Appin Murder

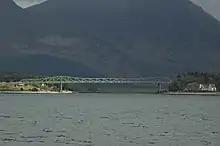
Ballachulish Bridge

Before mounting the scaffold, James of the Glens, who was described at the time as a "decent, God-fearing Highlander", also drew upon the tradition of exclusive psalmody in Reformed worship in the Gàidhealtachd and sang the Metrical version of the 35th Psalm in Scottish Gaelic: